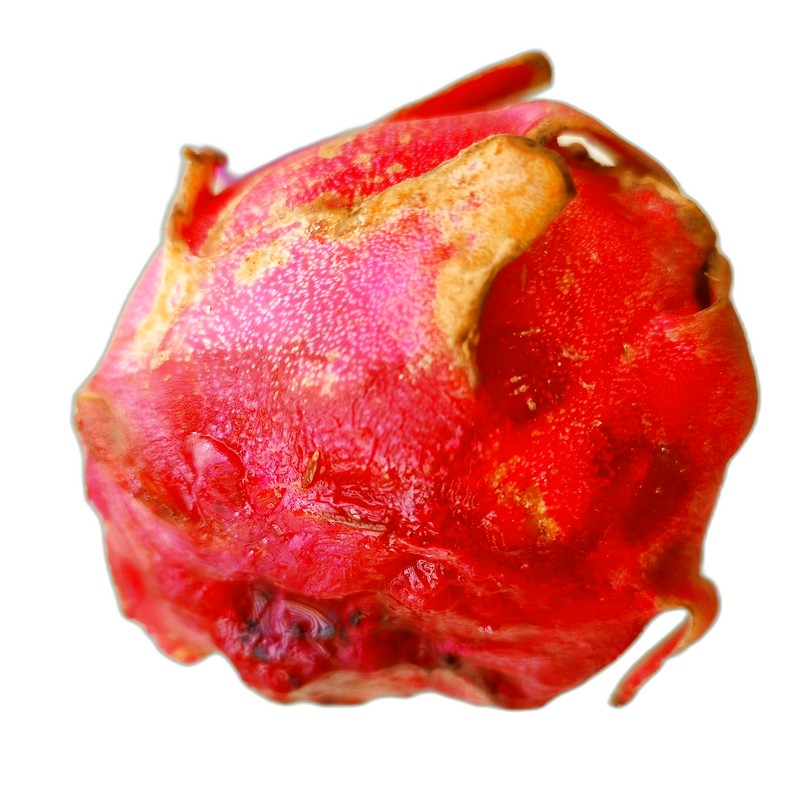
Label: Defect Dragon Fruit